Thomas Mears Eddy

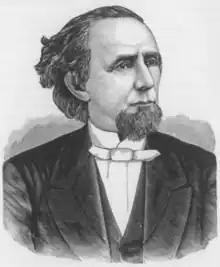

Eddy was born in Hamilton County, Ohio, on September 7, 1823. He was the third child, in a family of eight, born to Martha (née Thomas) Eddy (1800–1894) and the Rev. Augustus Eddy (1798–1870).